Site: brandenburg
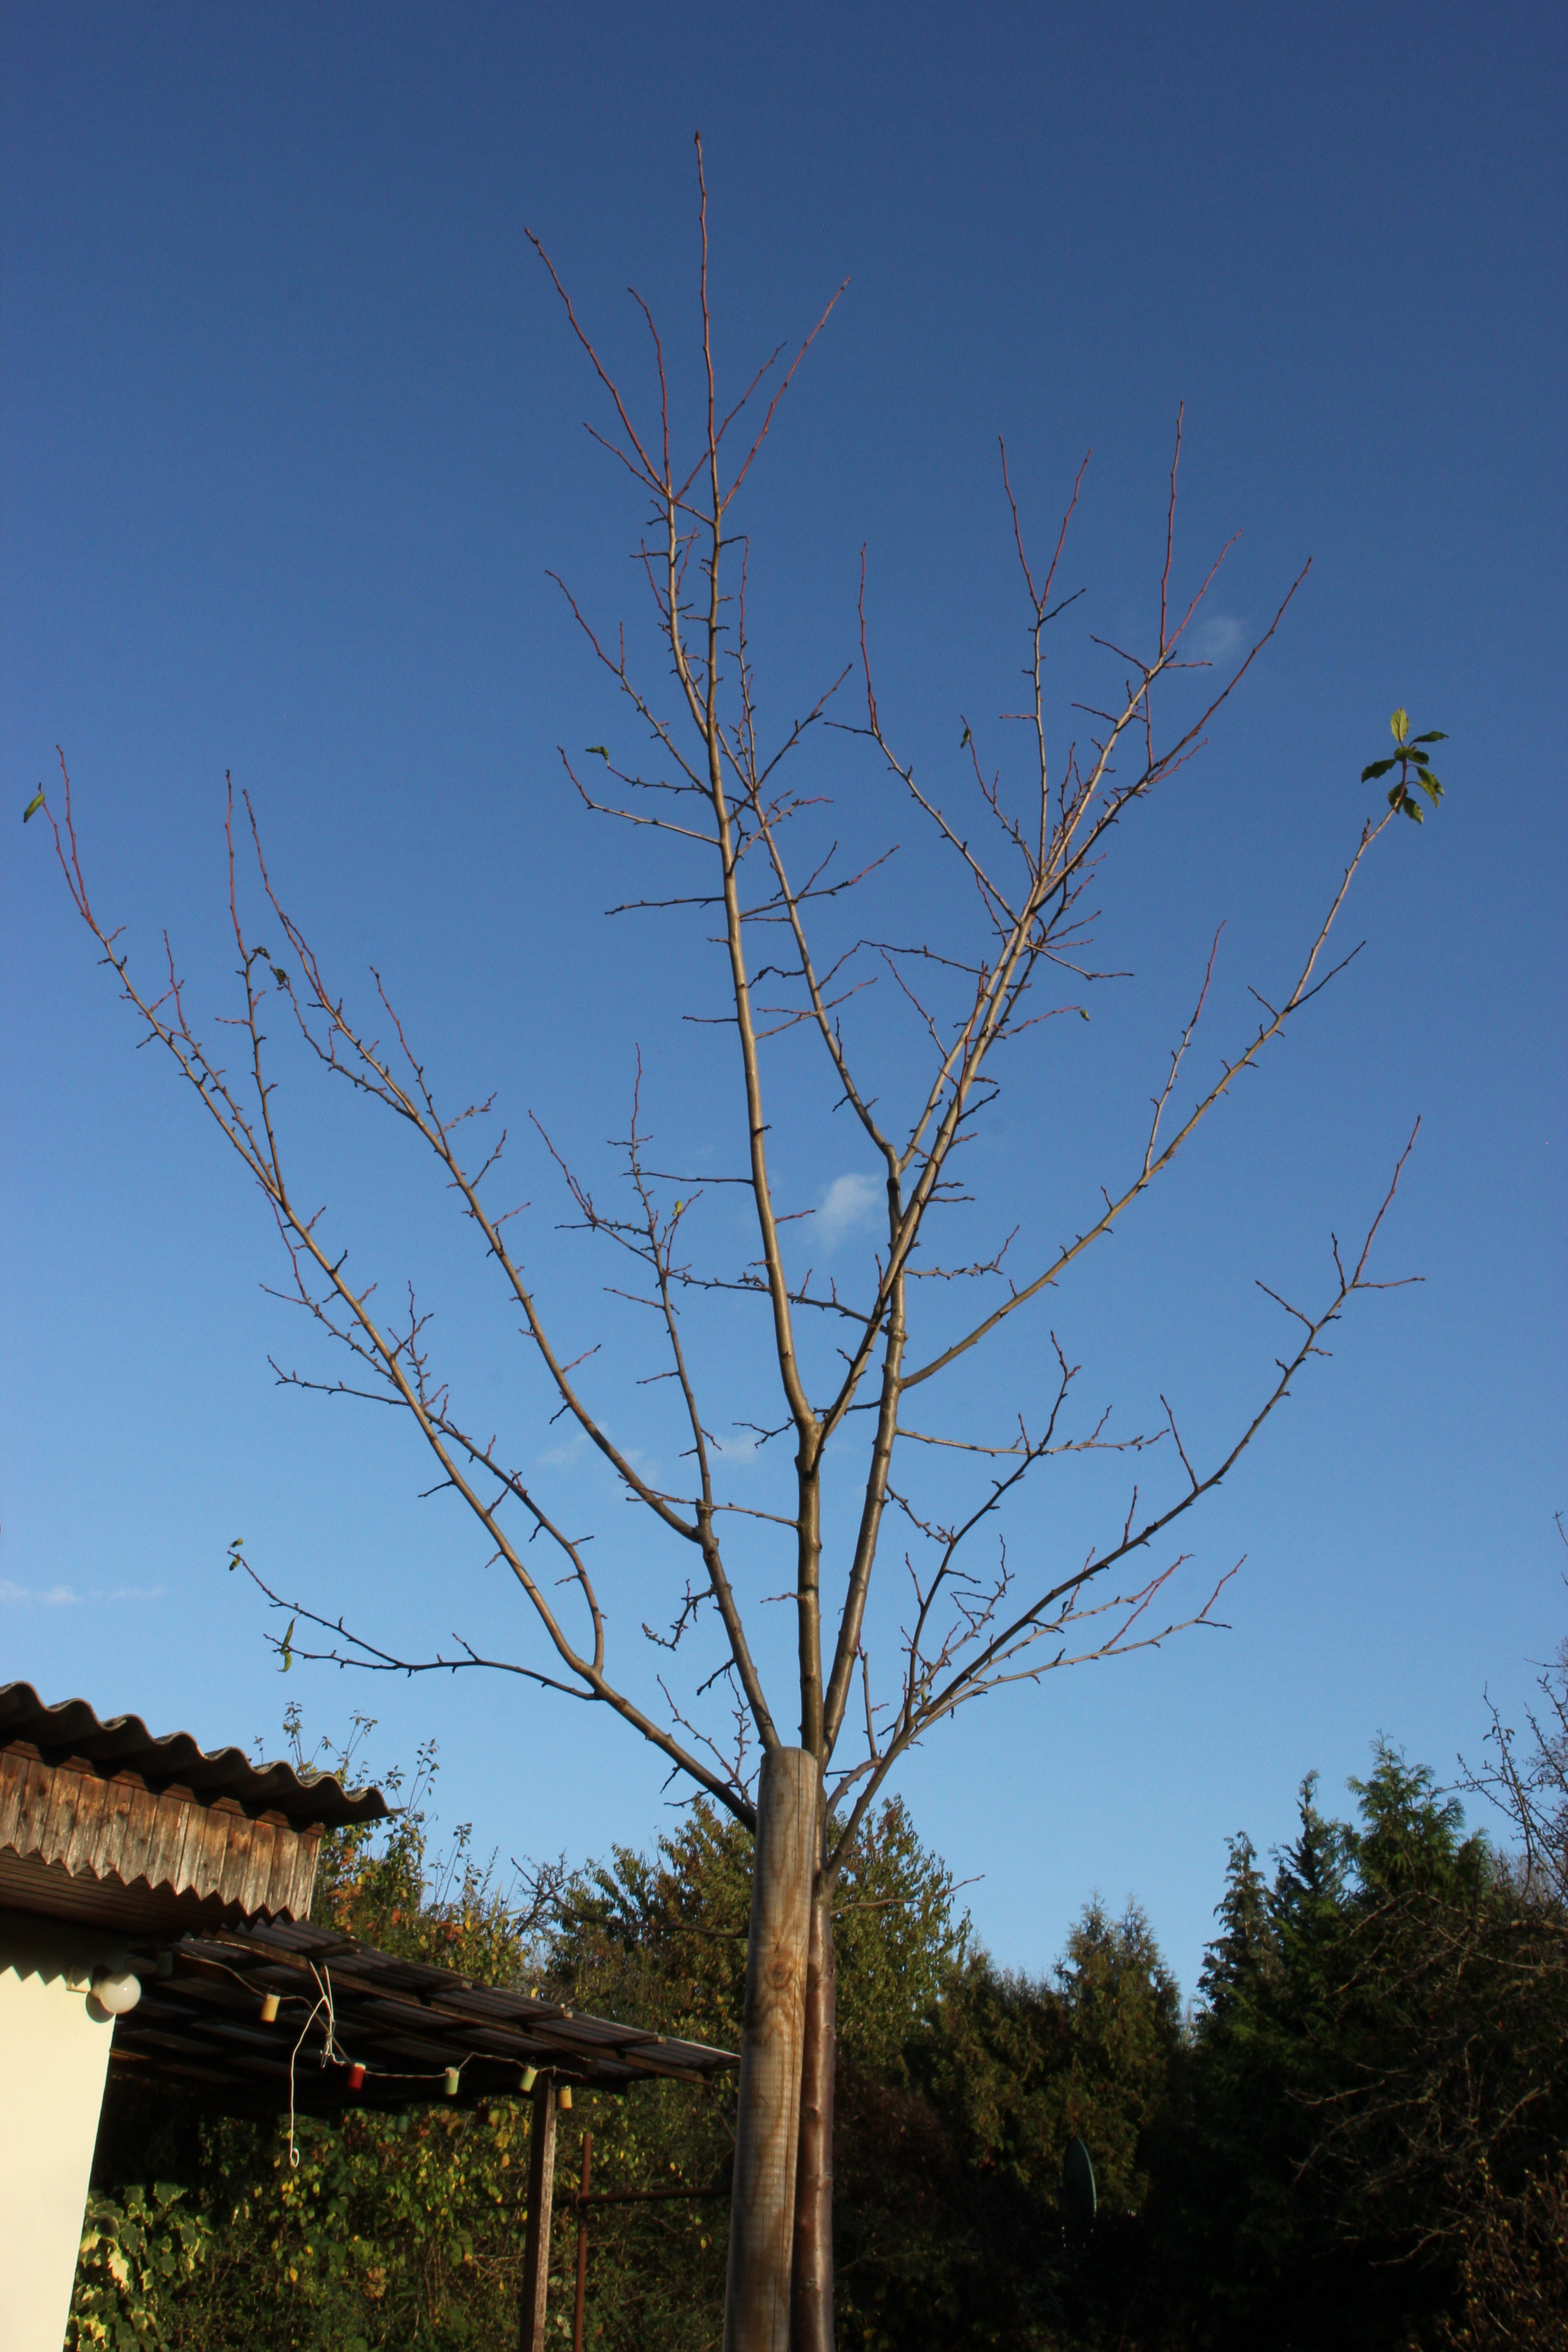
Growth stage (BBCH 91): Senescence, beginning of dormancy